2011 NatWest Women's T20 Quadrangular Series

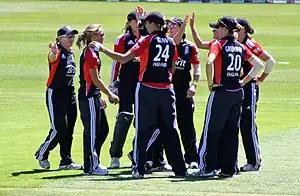

The NatWest Women's T20 Quadrangular Series was a women's Twenty20 International series which took place in England in 2011. The top four ranked teams in the world competed: Australia, England, India and New Zealand. The tournament consisted of a round-robin group stage, in which England and Australia finished as the top two, and then a third-place play-off and a final were contested to decide the final positions. England defeated Australia by 16 runs in the final. The tournament was followed by an ODI Quadrangular Series, with the same teams competing.